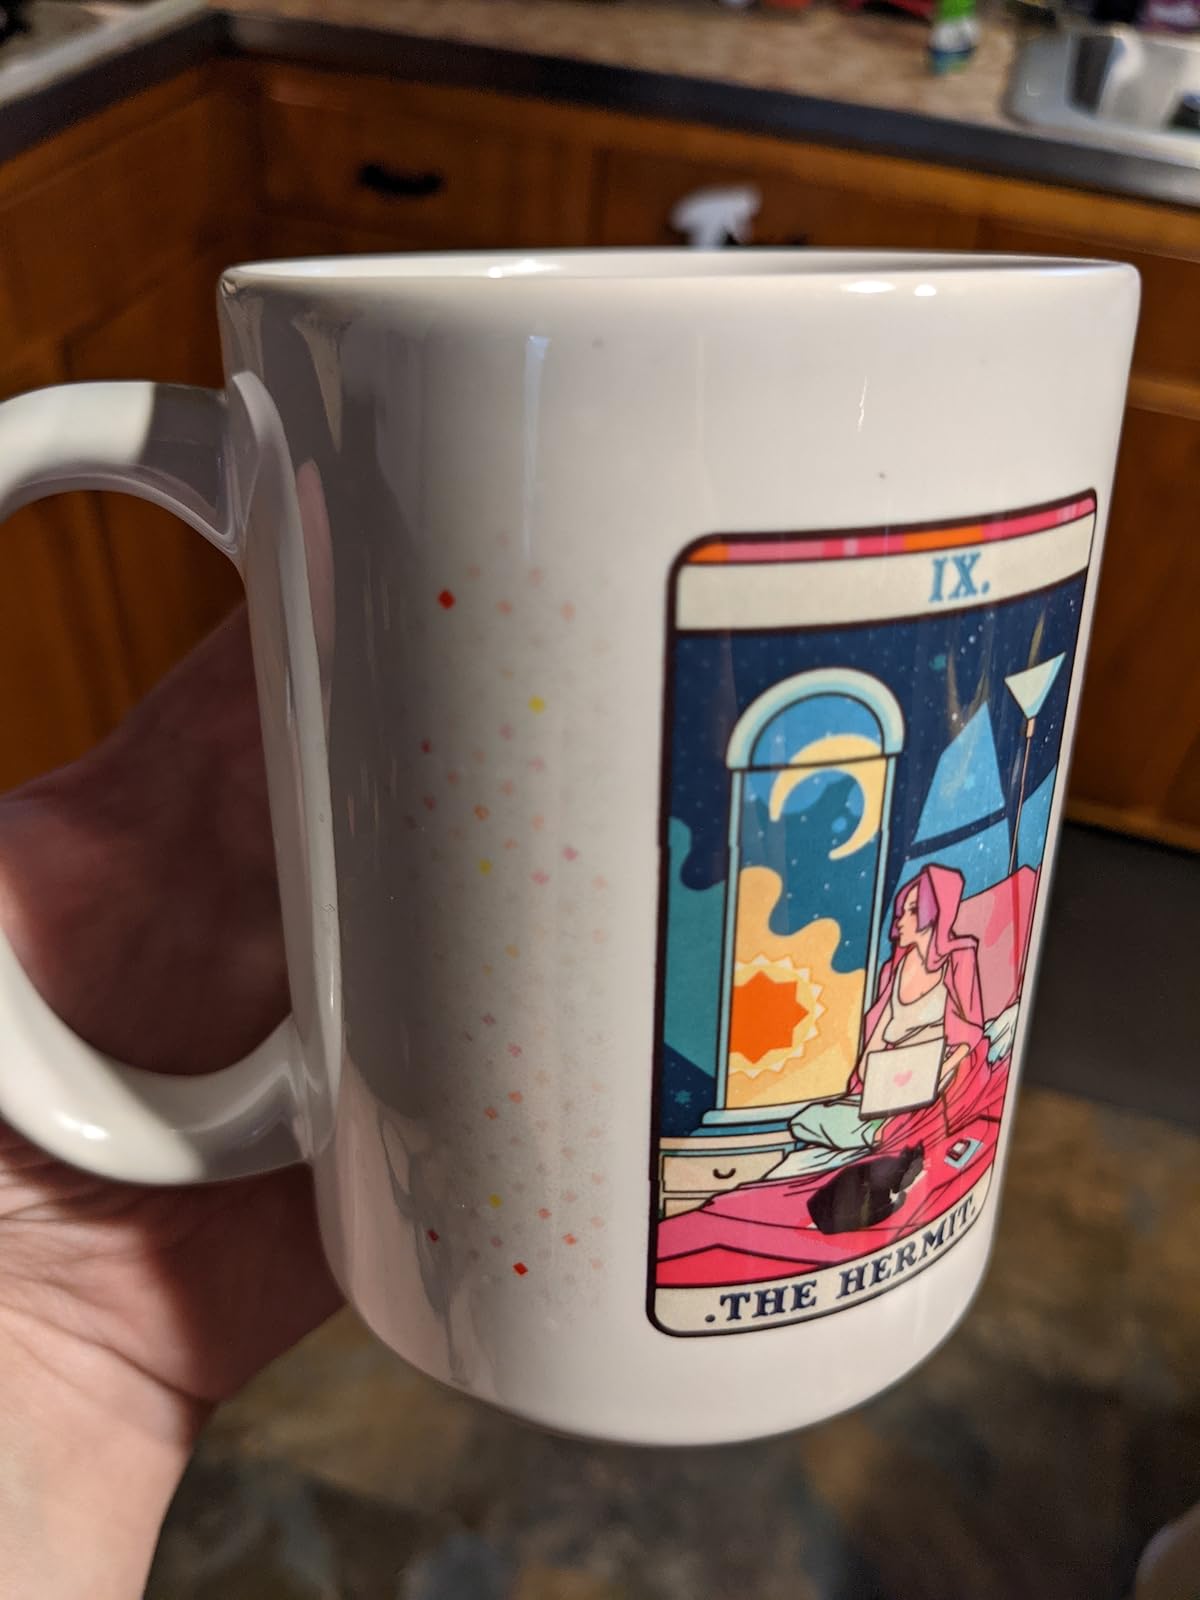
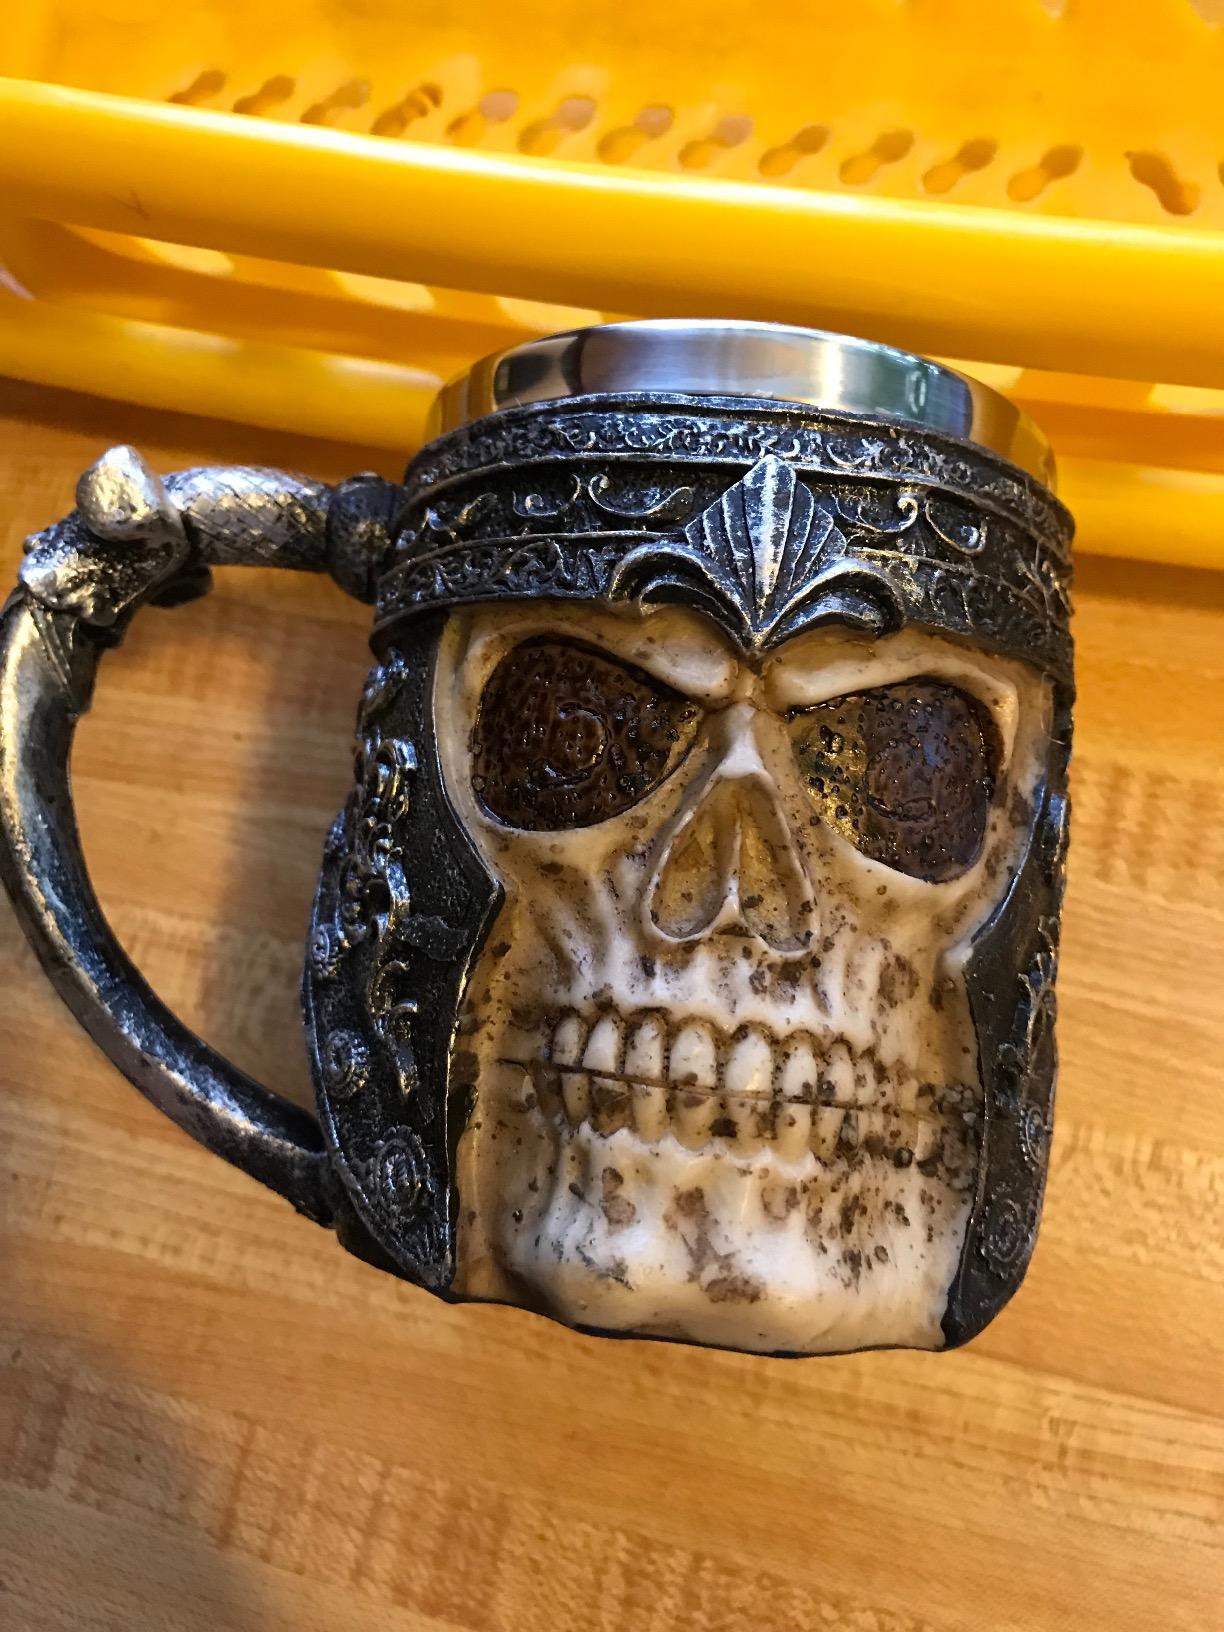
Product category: items_mug
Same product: no